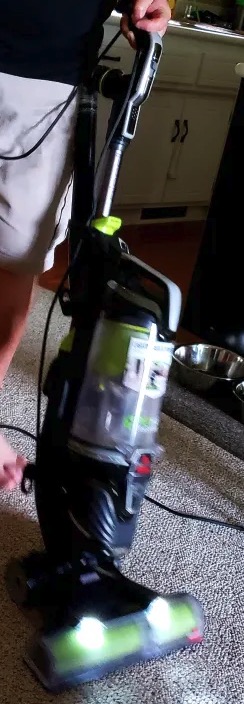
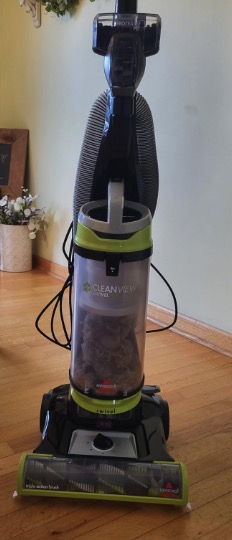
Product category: items_vacuum
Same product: no